Nicole Vaidišová

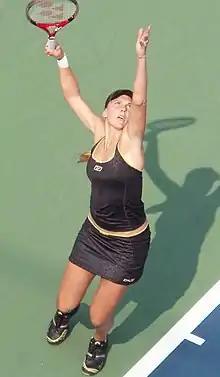
Vaidišová at the 2007 US Open

She skipped a large majority of the clay season with a right wrist injury. However, she reached the quarterfinals of the French Open, where she was defeated by Jelena Janković.